John Robinson (drummer)

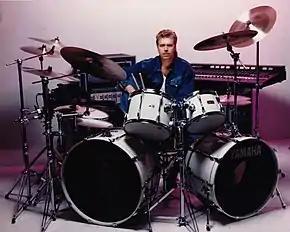
JR pictured with Yamaha drums in 1985. JR mixed his own monitors during live shows, using the Yamaha MC2404 mixer in the rear.

From the mid-1980s, JR played drums for a wide range of rock, soft rock and pop artists. He replaced Russ Kunkel's work on six tracks for Bob Seger's album "Like a Rock" in 1985, noting that Seger only wanted to hear low-pitched wooden drums – no brass snares. Maurice White used JR for some songs on his solo album "Maurice White" (1985), on which his cover of "Stand by Me" was a hit. In November 1985, JR was in New York City recording songs for George Benson's "While the City Sleeps..." album. He was called by Russ Titelman to bring his drums over to Unique Recording Studios, to work on Steve Winwood's upcoming album, "Back in the High Life". Titelman and Winwood used various combinations of JR's drums, drum machines, triggered samples and sequenced samples to create the electronic pop sound they were looking for. JR's drum fill on "Higher Love" was originally just JR playing around between songs, hitting rimshots on his vintage brass Ludwig Black Beauty snare to sound like a Latin timbale. Engineer Tom Lord-Alge captured the drum pattern on tape, and shifted it to the beginning of the song. Winwood and Titelman were very happy with the result, and the drum fill was used to open the album. After the song hit number 1 on the Billboard Hot 100 in 1986, the pattern was so famous that JR put it on his answering machine to let callers know they had reached the right man.